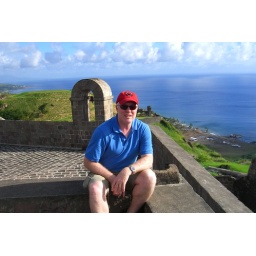
I can't get over how blue the water is!!